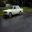
Label: automobile